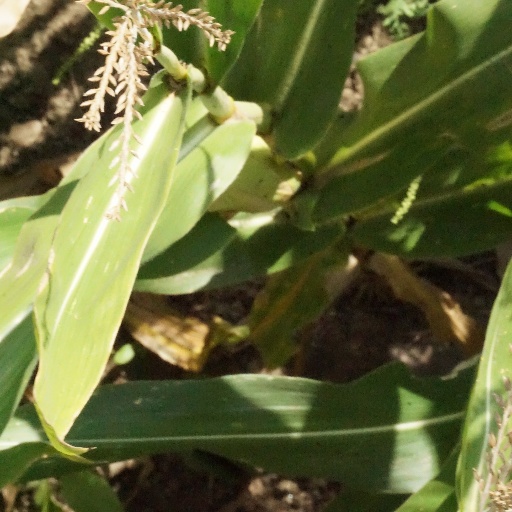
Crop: maize; corn